Eddie Milner

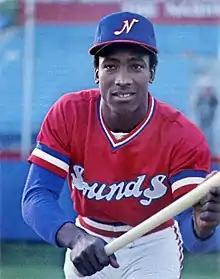
Milner with the Nashville Sounds in 1979

Edward James Milner Jr. (May 21, 1955 – November 2, 2015) was an American professional baseball player. He played all or parts of nine seasons in Major League Baseball for the Cincinnati Reds (1980–86, 1988) and San Francisco Giants (1987), primarily as a center fielder. Milner batted and threw left-handed.